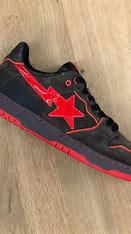
Brand: BAPE
Model: Bapesta